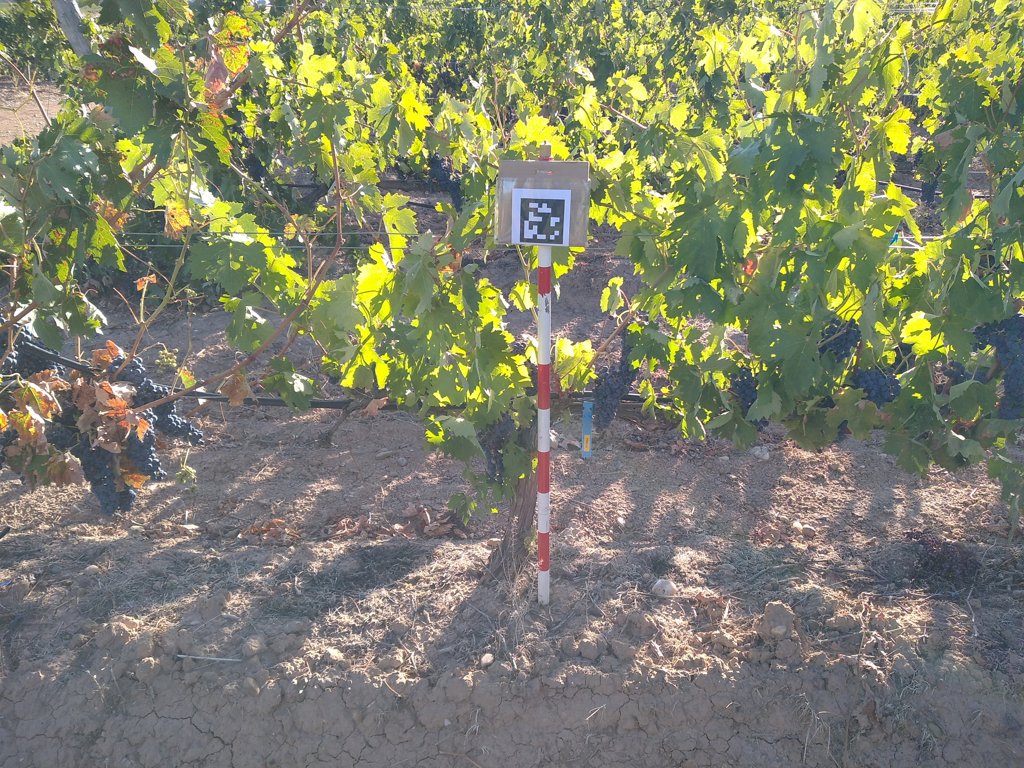
Berries visible: 687
Grape clusters: 19